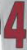
Number: 4